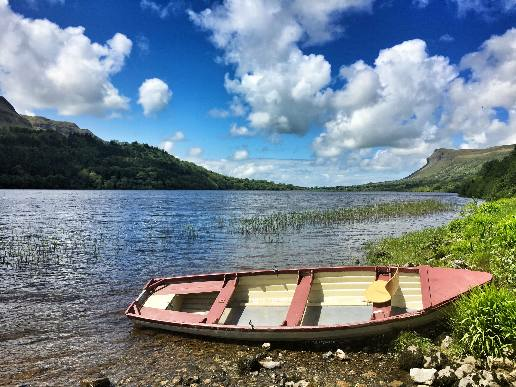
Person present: No